Misérieux

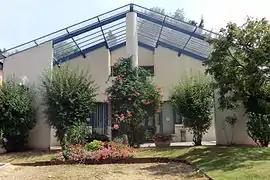
Town hall

Misérieux (Arpitan: "Mesèriô") is a commune in the Ain department in eastern France.